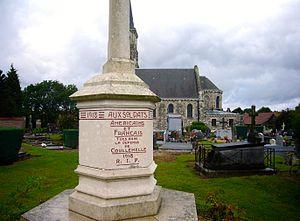
Monument commémoratif de la Première Guerre Mondiale à Coullemelle (Somme)
Coullemelle est une commune française située dans le département de la Somme, en région Hauts-de-France.